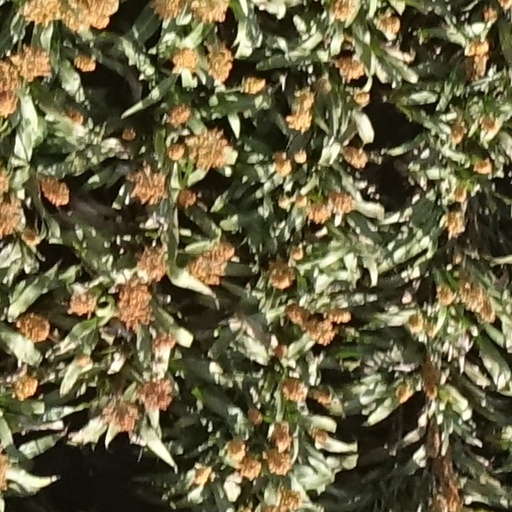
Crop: sorghum